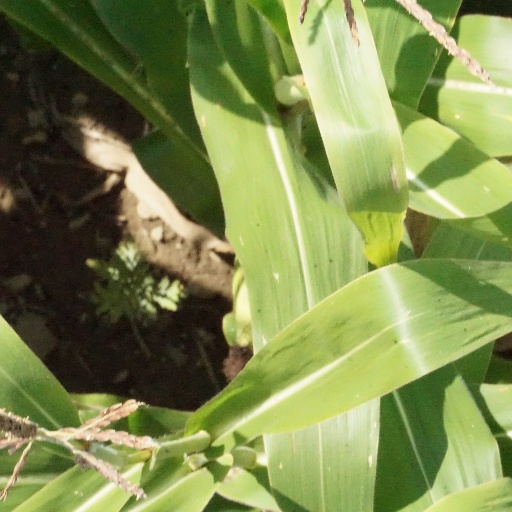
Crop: maize; corn